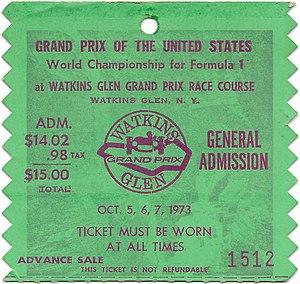
Le Grand Prix automobile des États-Unis est un événement sportif de course automobile de Formule 1 qui a eu lieu aux États-Unis pour la première fois en 1908.